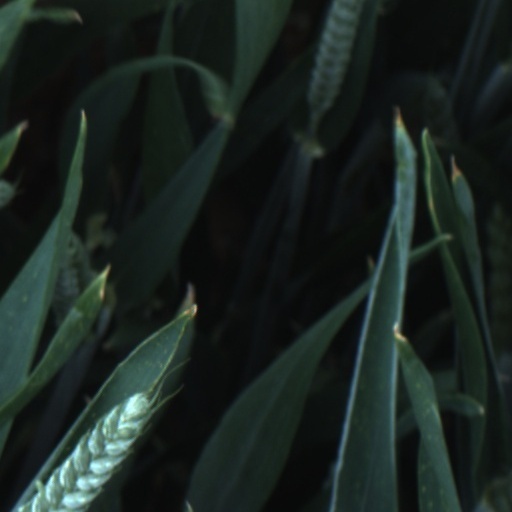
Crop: wheat